Stuyvesant High School

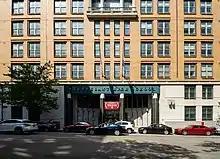

For most of the 20th century, the student body at Stuyvesant High was not only all-male (1904–1969), but also heavily Jewish. A significant influx of Asian students began in the 1970s; by 2019, 74% of the Stuyvesant students in attendance were Asian-American. In the 2013 academic year, the student body was 72.43% Asian, 21.44% Caucasian, 1.03% African American, 2.34% Hispanic, and 3% unknown/other. The paucity of Black and Hispanic students at Stuyvesant High has often been an issue for some city administrators. In 1971, then 103rd New York City Mayor John V. Lindsay (1921–2000, served 1966–1973), argued that the test was culturally biased against black and Hispanic students and sought to implement an affirmative action program. However, protests by parents forced the plan to be scrapped and led to the passage of the Hecht-Calandra Act, in the New York State Legislature which preserved admissions by examination only. A small number of students judged to be economically disadvantaged and who came within a few points of the cut-off score were given an extra chance to pass the test.